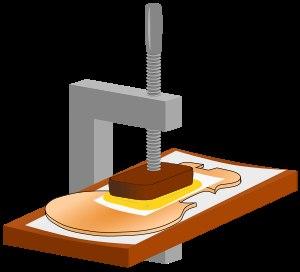
Le violon est un instrument globalement fragile par la nature même de ses composants, essentiellement des morceaux de bois collés. Il peut donc être sujet à de nombreuses avaries. Bien que le violoniste remplisse lui-même quotidiennement les tâches les plus élémentaires d'entretien, plusieurs cas peuvent nécessiter l'intervention d'un artisan spécialisé, le luthier.